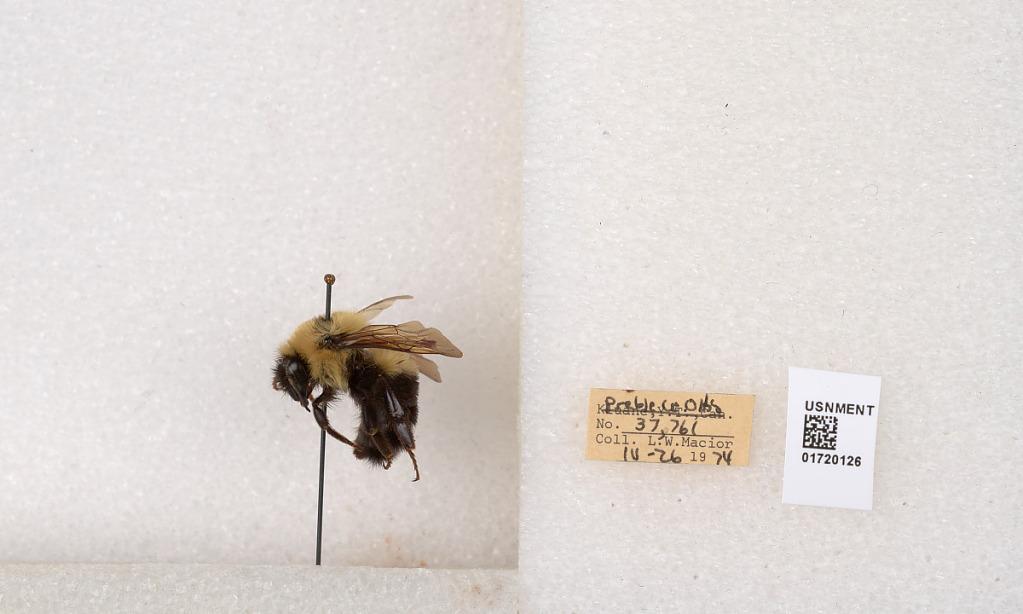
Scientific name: Bombus bimaculatus Cresson
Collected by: L. Macior
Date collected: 1974-4-26
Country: United States
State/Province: Ohio
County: Preble
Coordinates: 39.7416, -84.648